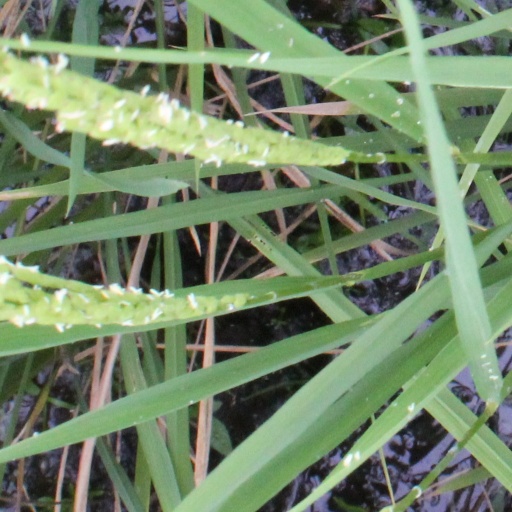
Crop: rice